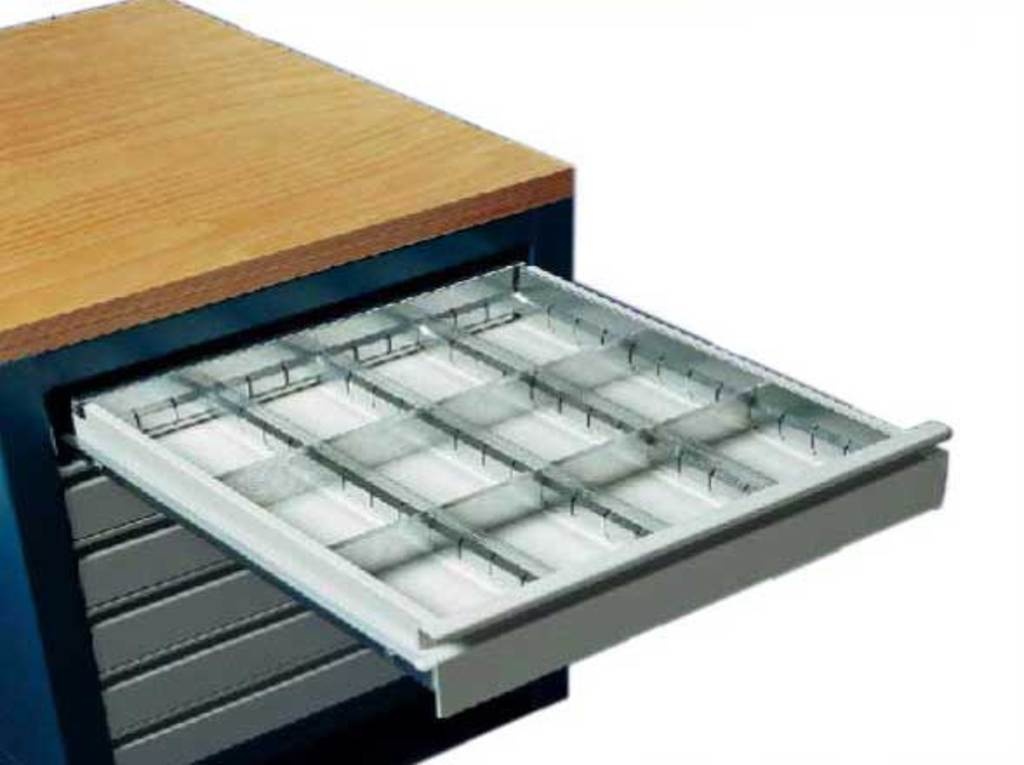
Brakel grs magad indeling 12 vaks 75mm
Brand: Brakel
Category: Sporting Goods > Outdoor Recreation > Cycling > Bicycle Accessories > Bicycle Tools